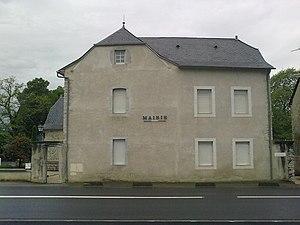
Gurmençon, France
Gurmençon est une commune française, située dans le département des Pyrénées-Atlantiques en région Nouvelle-Aquitaine.